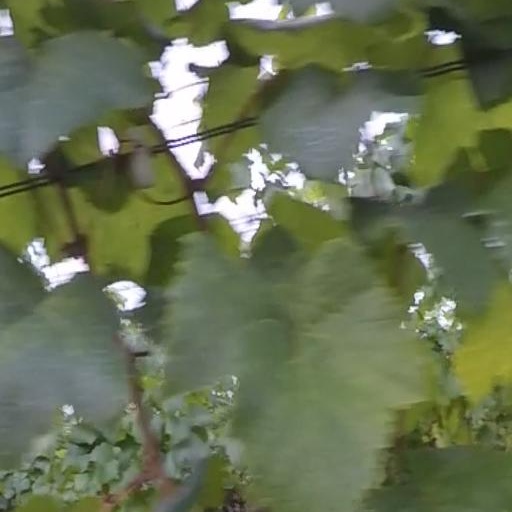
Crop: grape